Alberto Segismundo Cruz

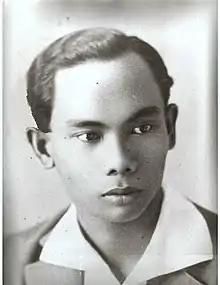

Alberto Segismundo Cruz (21 November 1901 – 8 October 1989) was a Filipino poet, short story writer and novelist. Three of his novels have been published by Ateneo de Manila Press.